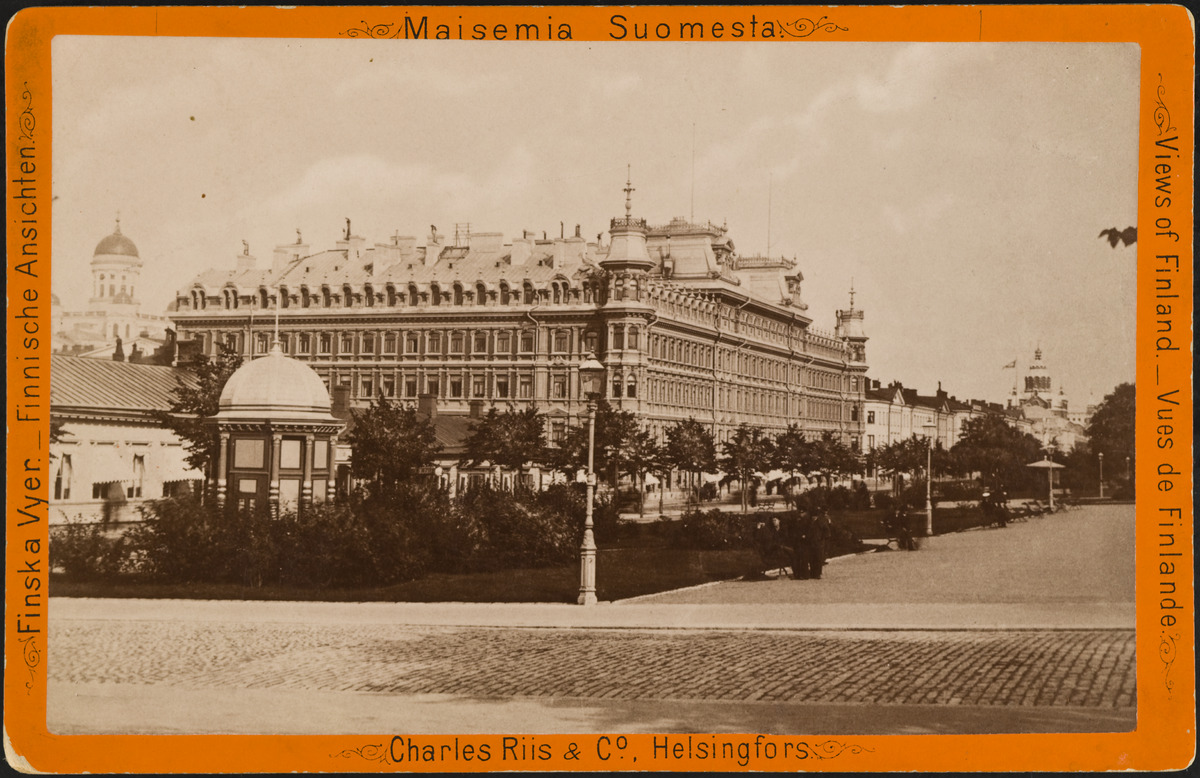
Näkymä Runebergin esplanadille ja Pohjoisesplanadille, keskellä Grönqvistin talo, Pohjoisesplanadi  25-27, rakennettu 1882-1883, otettu käyttöön 1885
sisällön kuvaus: Näkymä Runebergin esplanadille ja Pohjoisesplanadille, keskellä Grönqvistin talo, Pohjoisesplanadi  25-27, rakennettu 1882-1883, otettu käyttöön 1885. Vasemmassa reunassa Nikolainkirkko (Tuomiokirkko) ja oikeassa reunassa Uspenskin katedraali

Katajanokalla. mustavalkoinen
Kuvaaja: Riis, Charles, valokuvaaja
Ajankohta: kuvausaika 1885 n.
Paikka: Suomi, Uusimaa, Helsinki, Kluuvi Helsinki, Pohjoisesplanadi 25, 27
Aiheet: arkkitehtuuri, kerrostalot, tiilirakennukset, puurakennukset, puistot, patsaat, kioskit, kirkot